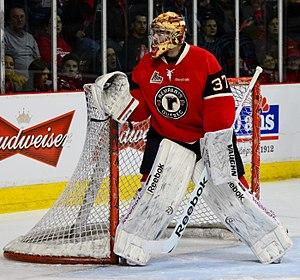
Le gardien de but Louis Domingue lors du match numéro 2 de la série entre les Remparts de Québec et les Voltigeurs de Drummondville
Louis Domingue, de son nom complet Louis Boileau-Domingue, est un joueur professionnel canadien de hockey sur glace. Il évolue au poste de gardien de but.
Les Remparts de Québec sont une équipe de hockey junior majeur de la Ligue de hockey junior majeur du Québec. Leur ville de résidence est la ville de Québec et les parties locales sont jouées au Centre Vidéotron depuis septembre 2015. Le Colisée Pepsi, ancien aréna des Nordiques de Québec de la Ligue nationale de hockey étaient leur aréna jusqu'en en mai 2015. Les Remparts ont participé à plusieurs éditions de la Coupe Memorial, trophée ultime de la Ligue canadienne de hockey, remportant le fameux trophée à deux reprises, en 1971 et en 2006.